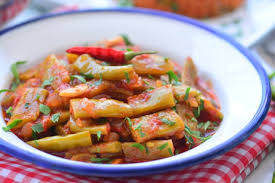
Yemek: taze_fasulye